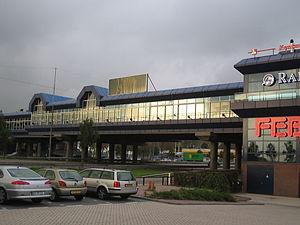
Un pont-restaurant est un restaurant bâti comme un pont au-dessus d'une voie de circulation routière. Il est de ce fait habituellement accessible par les deux côtés de la voie. La construction attire l'attention des automobilistes, qui localisent ainsi facilement l'aire de repos.